Atlantic Avenue–Barclays Center station

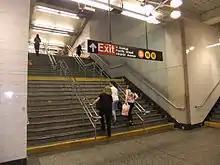

On January 21, 1997, work began on a 42-month project to widen Flatbush Avenue from six to eight lanes near Hanson Place and Atlantic Avenue and to waterproof and repair the roof of the IRT station. The MTA announced the same month that it would award an $11 million design contract for the renovation the following month. At the time, the project was to cost $147 million. A joint venture of de Domenico + Partners and Parsons Brinckerhoff was hired to design the project, which included a new LIRR entrance, a new lower mezzanine below the IRT station, and ventilation improvements. The MTA approved plans in March 1998 to renovate the Atlantic Avenue–Pacific Street subway station and the adjoining LIRR terminal, as well as build the Atlantic Terminal shopping mall above the station. Work on the stations' renovation began in 2000, and work on the shopping mall commenced the next year.